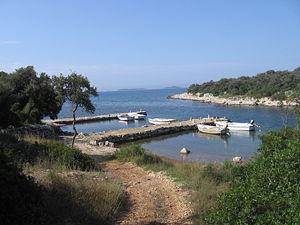
Olib est une île de la mer Adriatique en Croatie.